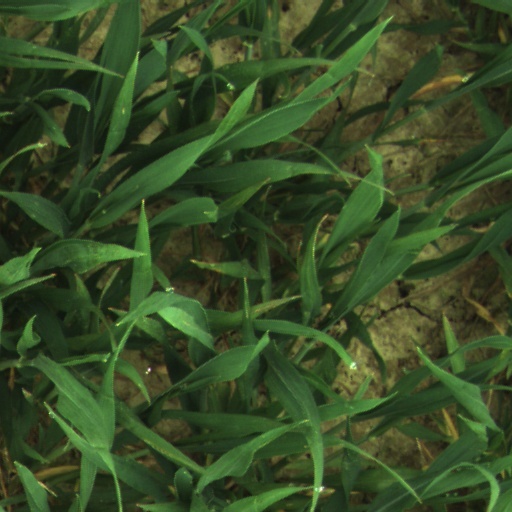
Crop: wheat